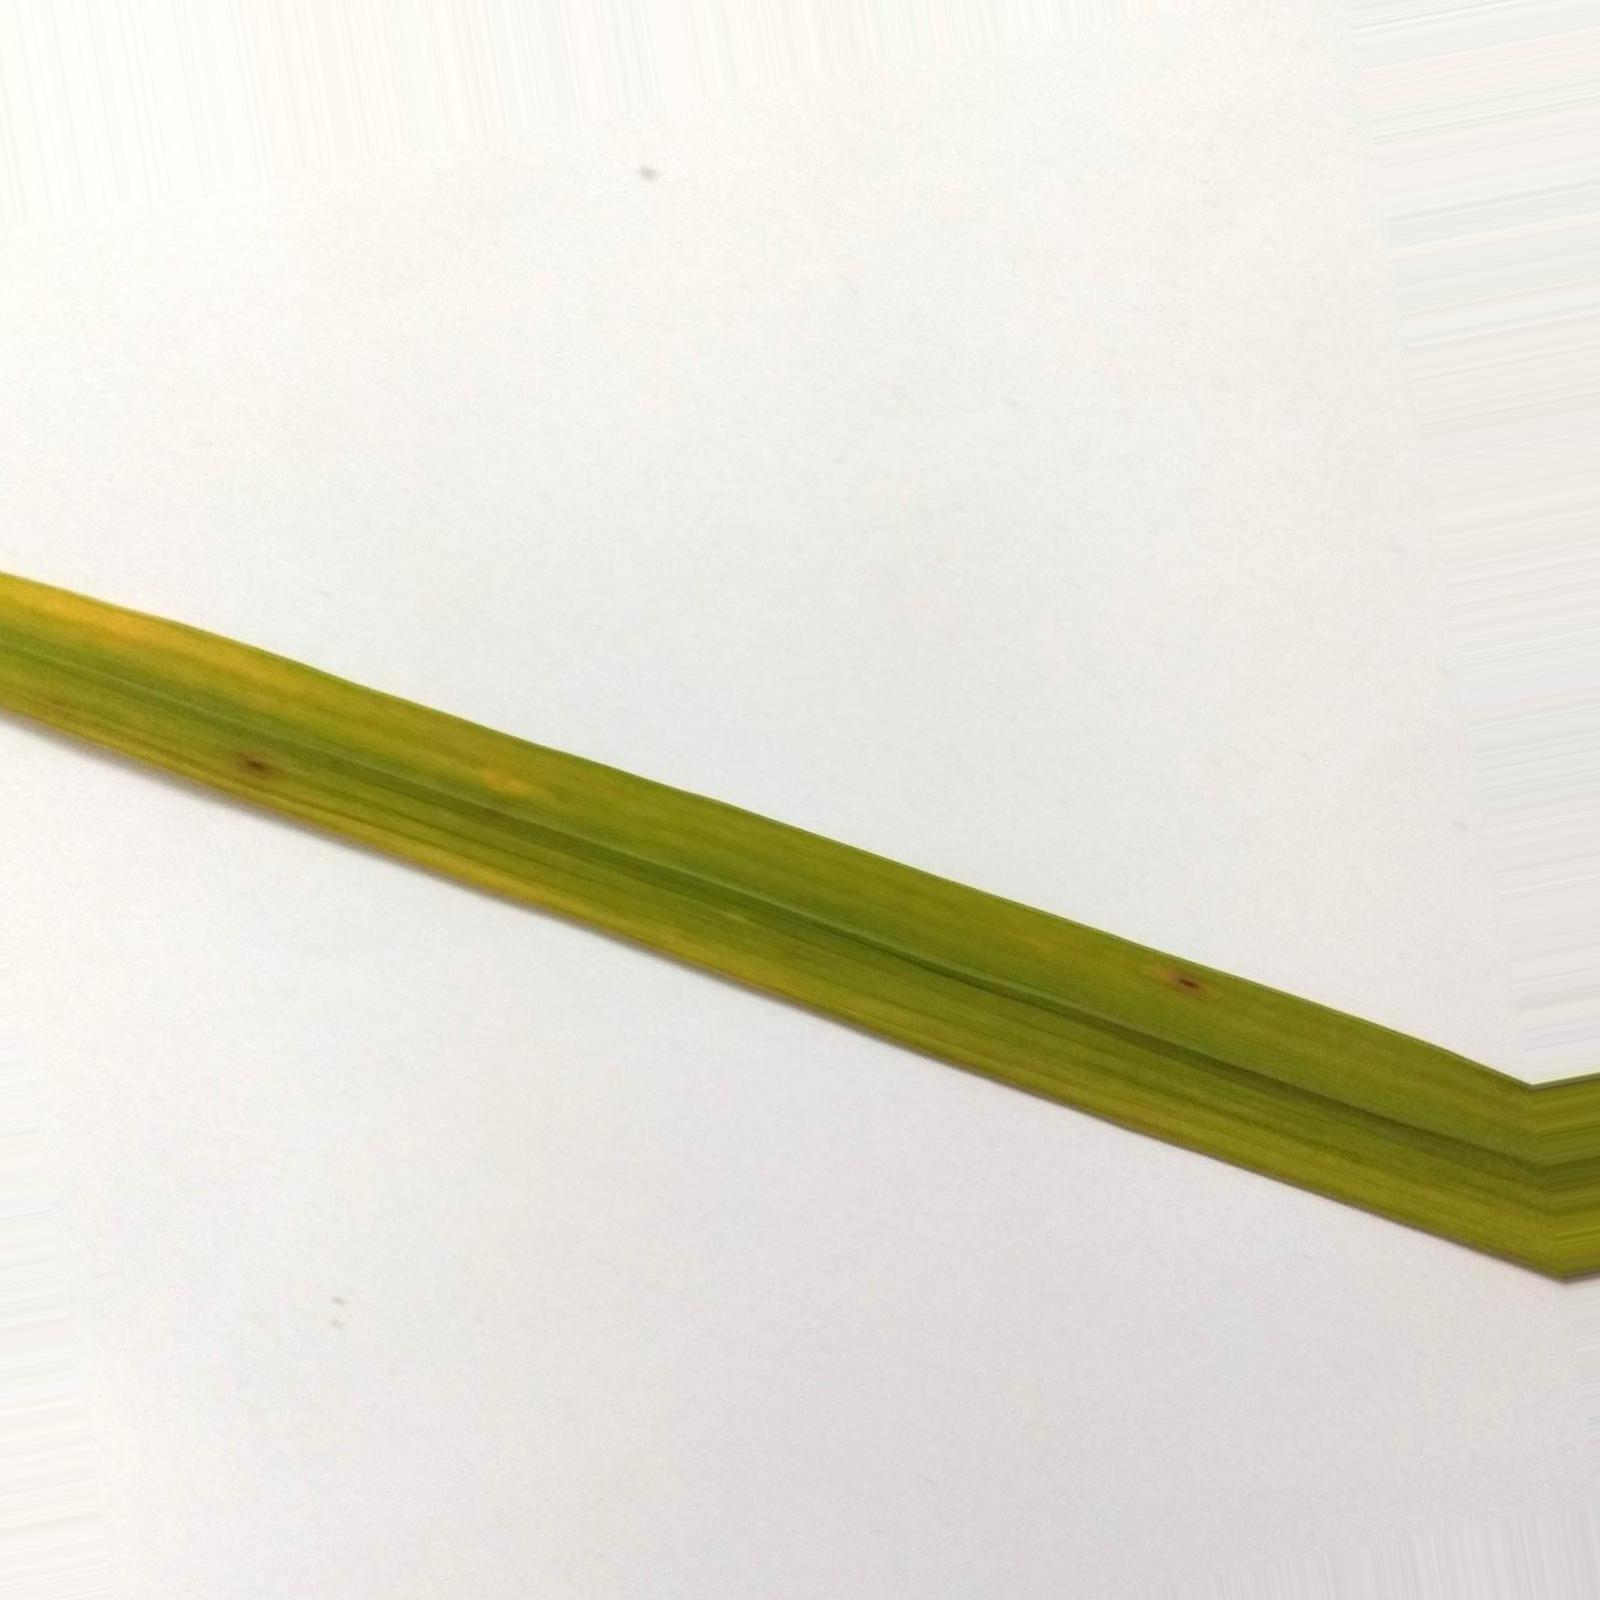
Nhãn: Bệnh Đốm Nâu ( Brown spot )